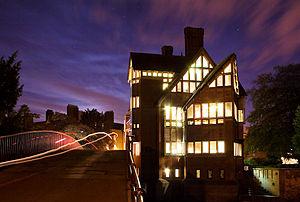
Bibliothèque Jerwood, Trinity Hall, Cambridge. Monument dessiné par les architectes Freeland Rees Roberts. Photo prise avec une petite ouverture et un long temps de pose (30s). La trainée de lumière à gauche est due au passage d'u cycliste. Mots clés: Cambridge, Bibliothèque, Trinity Hall College.
Trinity Hall est l'un des 31 collèges de l'université de Cambridge au Royaume-Uni. Il est fondé en 1350 par William Bateman, évêque de Norwich.